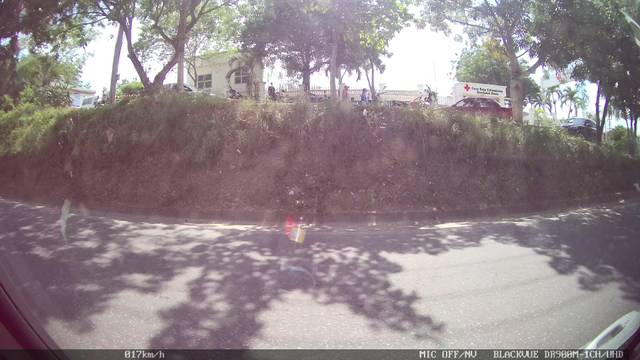
Region: Colombia
Coordinates: 9.298, -75.379